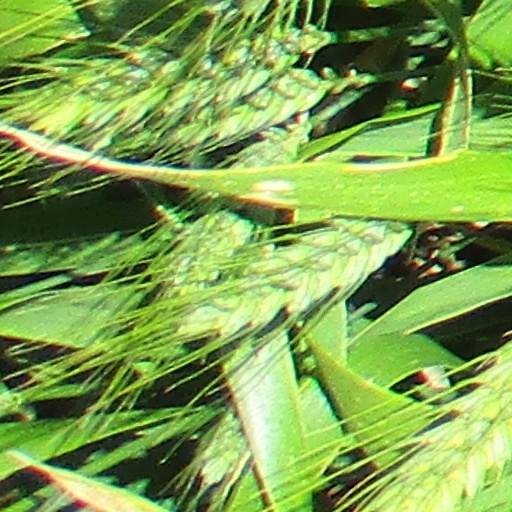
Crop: wheat